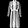
Label: Dress